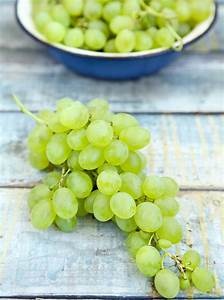
Label: grape